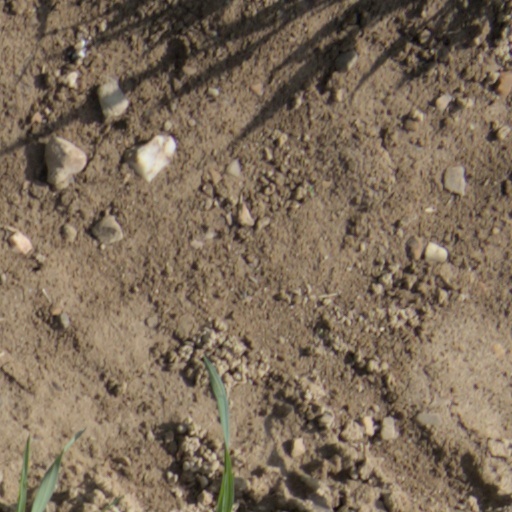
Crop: wheat